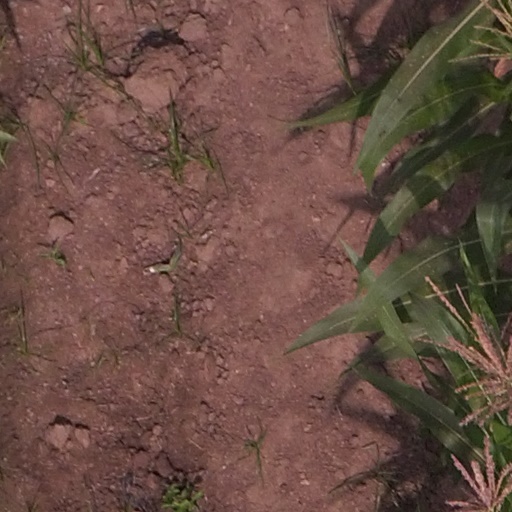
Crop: maize; corn